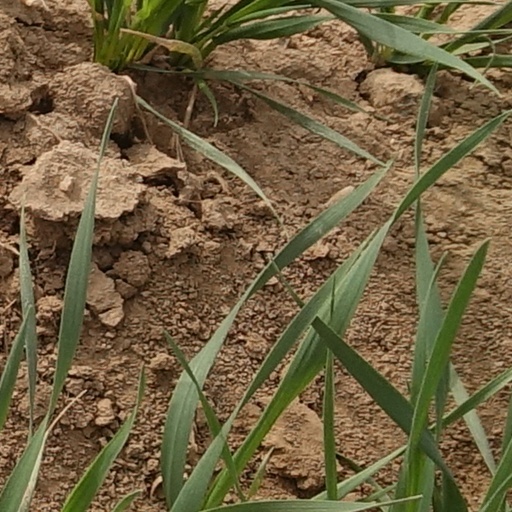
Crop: wheat